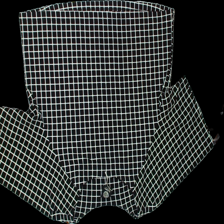
View: front
Type: T-shirt
Category: Ladies
Brand: Not Applicable
Colors: Multicolor, Black, White
Material: 100% poly
Pattern: Checkered print
Cut: C-collar
Size: S
Season: All
Trend: No trend
Stains: No
Price range: 50-100
Recommended usage: Reuse